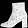
Label: Ankle boot